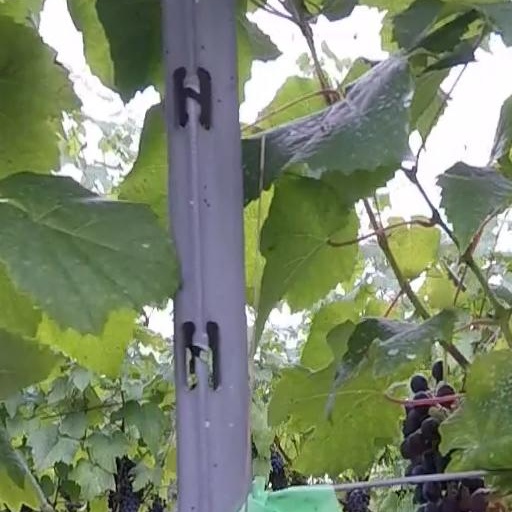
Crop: grape